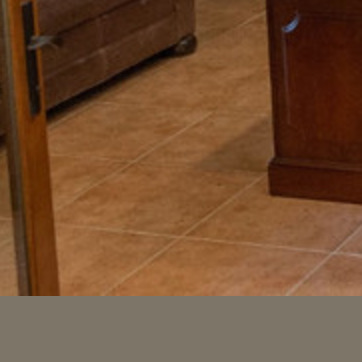
Material: tile